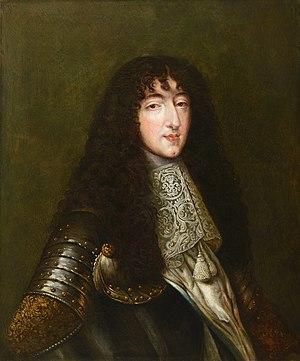
Monsieur, frère unique du roi, Fils de France
Philippe de France, fils de France, duc d'Anjou à sa naissance puis duc d'Orléans en 1660, appelé aussi Philippe d’Orléans, né le 21 septembre 1640 à Saint-Germain-en-Laye et mort le 9 juin 1701 au château de Saint-Cloud, est un prince de la famille royale française, fils de Louis XIII et d’Anne d’Autriche, et frère cadet de Louis XIV. Titré duc d'Anjou à sa naissance, il est connu sous son titre de duc d’Orléans à partir de la mort de son oncle Gaston de France en 1660 mais aussi sous l'appellation de « Monsieur », réservée au frère puîné du roi.